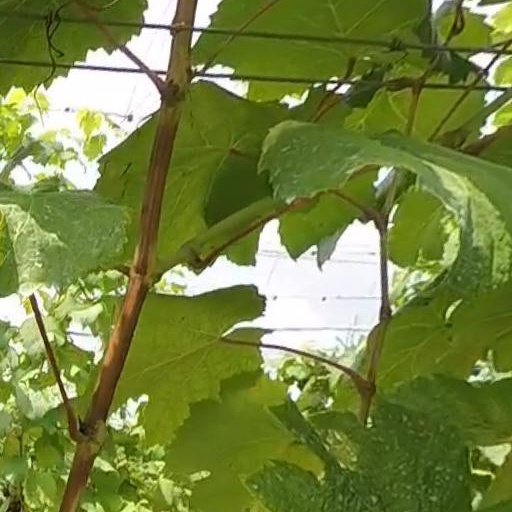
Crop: grape